Diddy Kong Racing

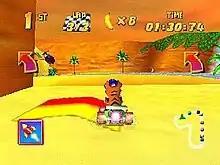
In this screenshot, Timber the Tiger is racing in Fossil Canyon. From clockwise, the game's interface displays the player's current position, number of laps, bananas, time, and a map of the track.

In "Diddy Kong Racing", players can choose one of ten characters, who have access to three different vehicles: car, hovercraft and aeroplane. The car is an all-round vehicle, but it is the slowest on certain surfaces like sand and water. The hovercraft is designed for both sand and water areas, but lacks in acceleration and manoeuvrability. The aeroplane is designed to access aerial areas; it is good at acceleration and manoeuvring, but has the slowest speed. Each racetrack has a set of boosters known as "zippers" that temporarily boost the player's speed, as well as featuring regenerating balloons of various colours that provide power-ups. There are five different types of balloons: red, blue, green, yellow, and rainbow. Red balloons grant missiles to attack racers ahead, blue balloons grant a speed boost, yellow balloons grant shields to protect the player from attacks, green balloons grant deployable traps to delay other racers, and rainbow balloons grant a magnet ability that brings the player closer to the nearest racer. If multiple balloons of the same colour are picked up, the power-up is upgraded to a more powerful version. A total of two upgrades are available for each balloon. Additionally, racetracks contain non-regenerating bananas that add to speed when they are picked up. A maximum of ten bananas will improve the speed, but can also be obtained to prevent other players from gaining speed. If a racer gets hit, two bananas are deducted.